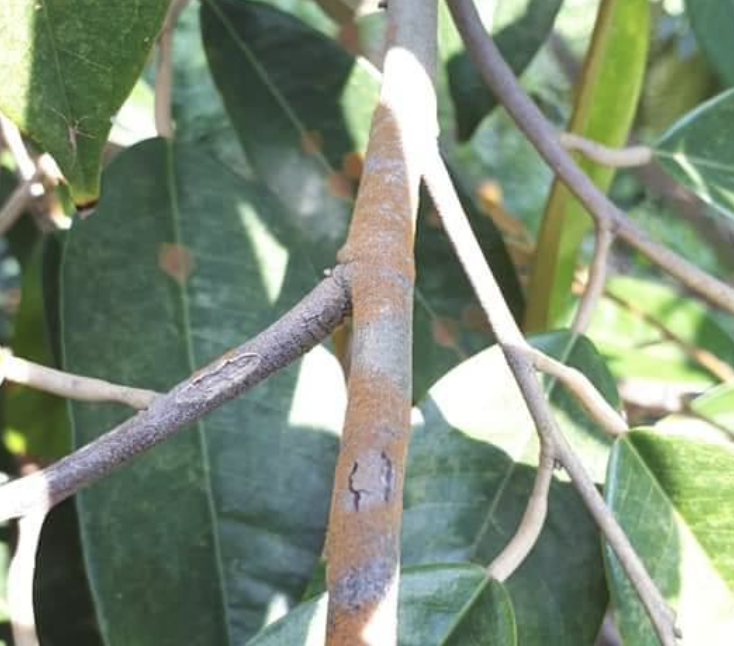
Label: pink_disease